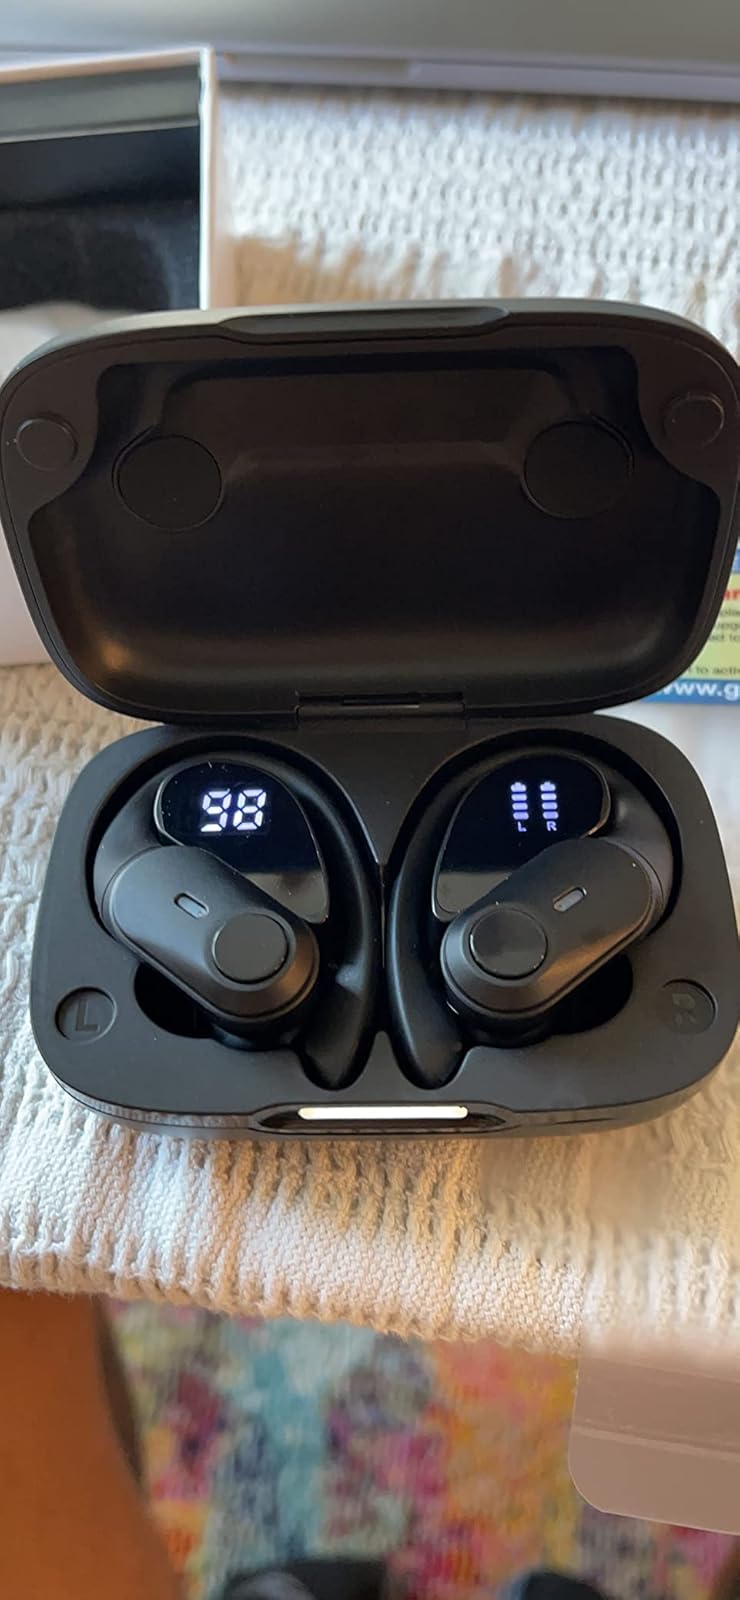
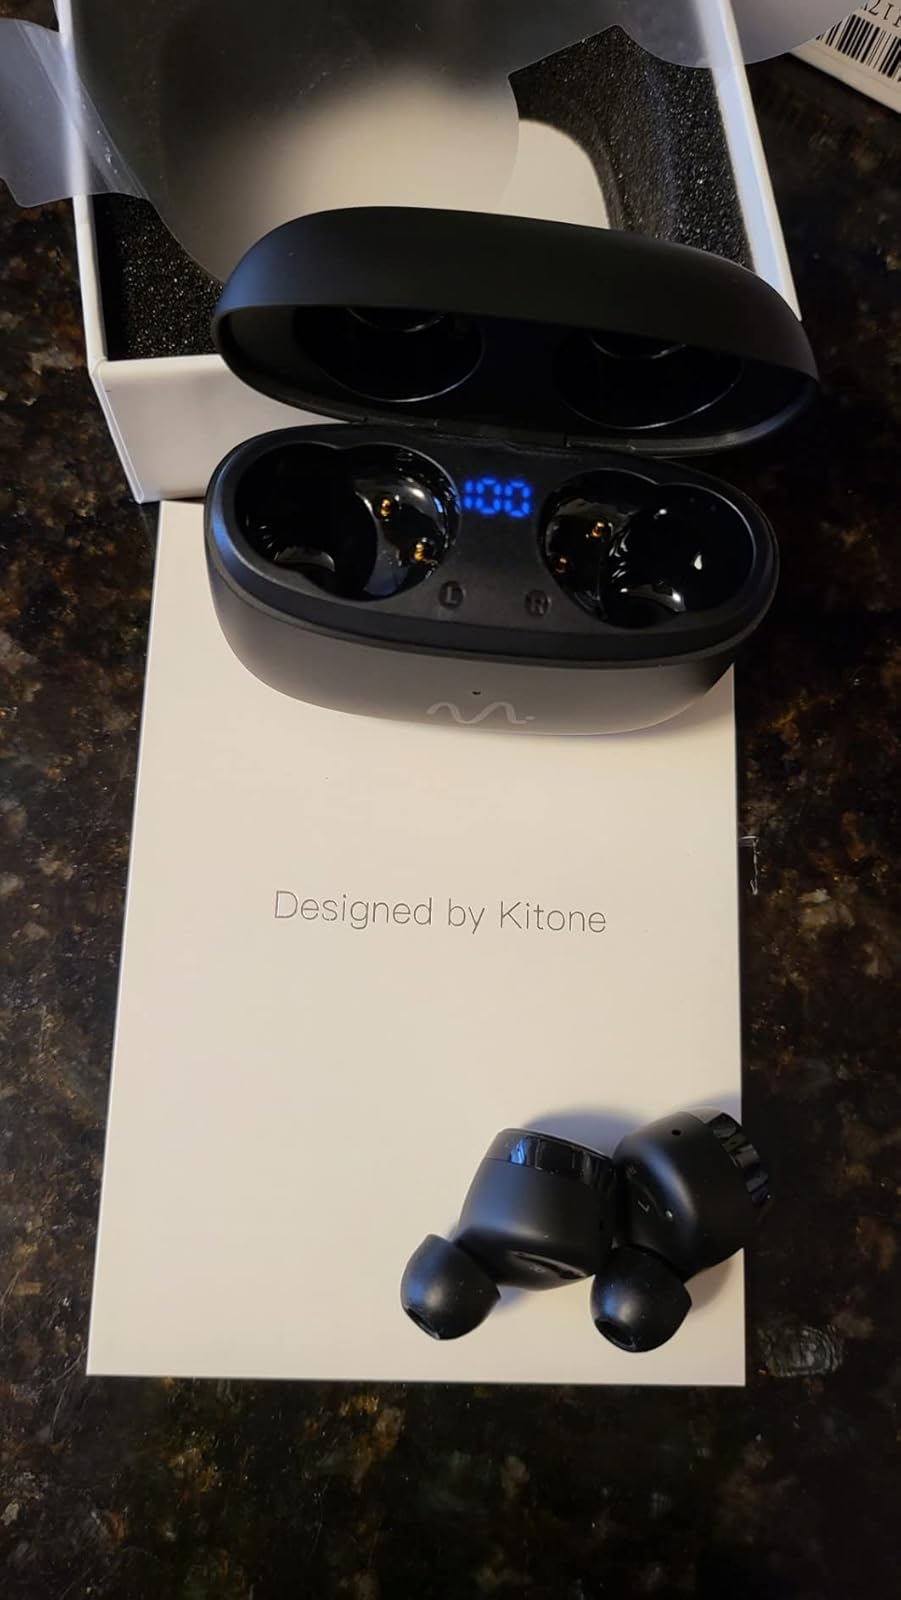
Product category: earbuds
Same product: no